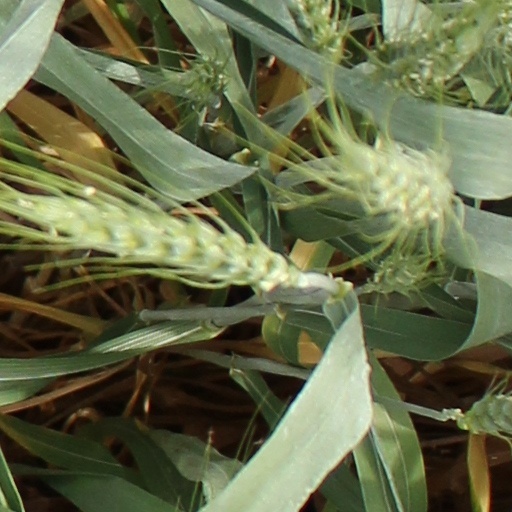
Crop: wheat